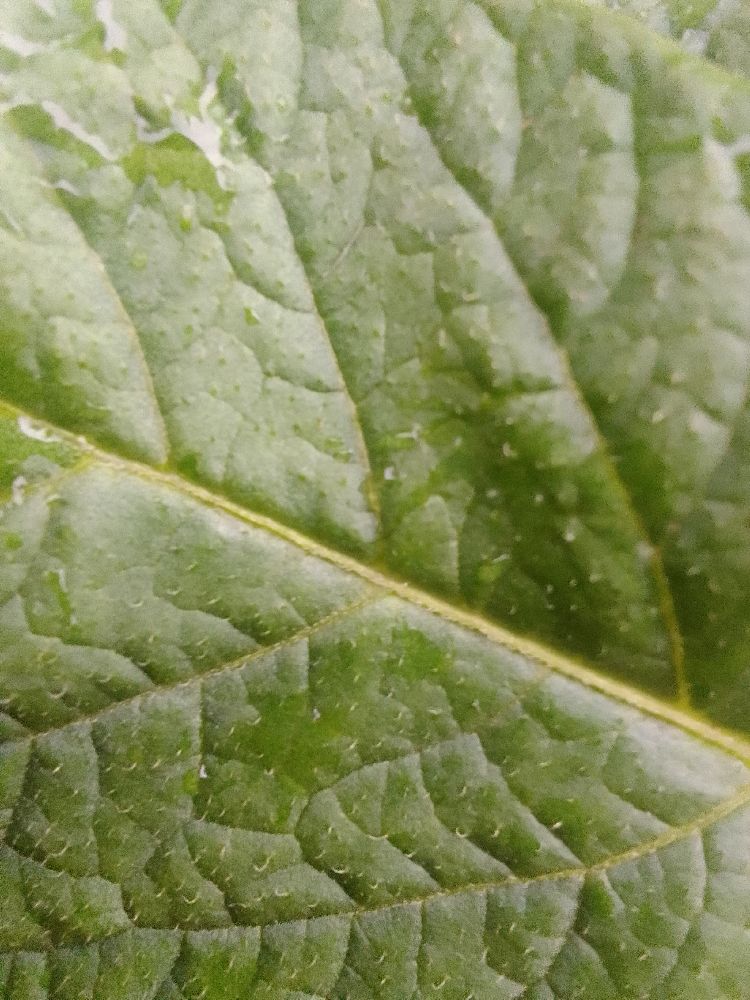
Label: Healthy